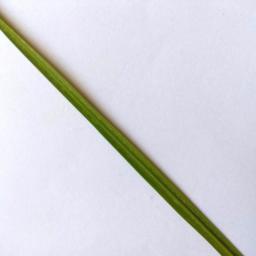
Label: Rice___Healthy